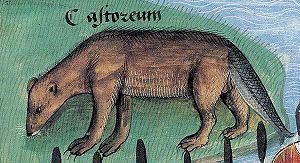
La cuisine médiévale regroupe les plats, les habitudes alimentaires et les méthodes de cuisson des diverses cultures européennes, durant le Moyen Âge, entre le Vᵉ et le XVIᵉ siècle. Durant cette période, les régimes alimentaires et la préparation des plats évoluèrent plus lentement que lors de l'époque moderne qui suivit, et dont les changements posèrent les bases de la cuisine européenne moderne.